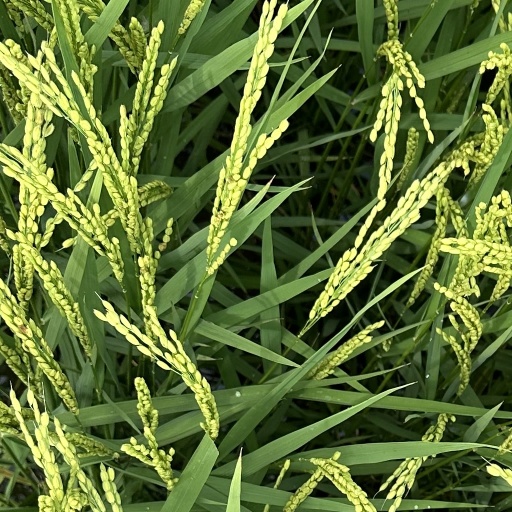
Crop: rice